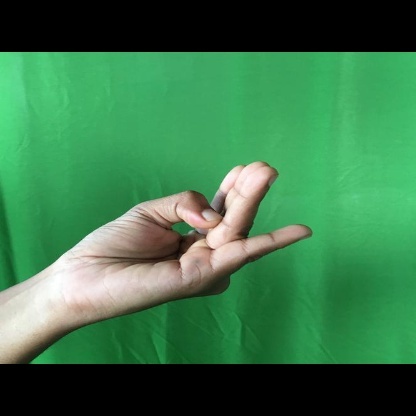
Mudra: Chaturam